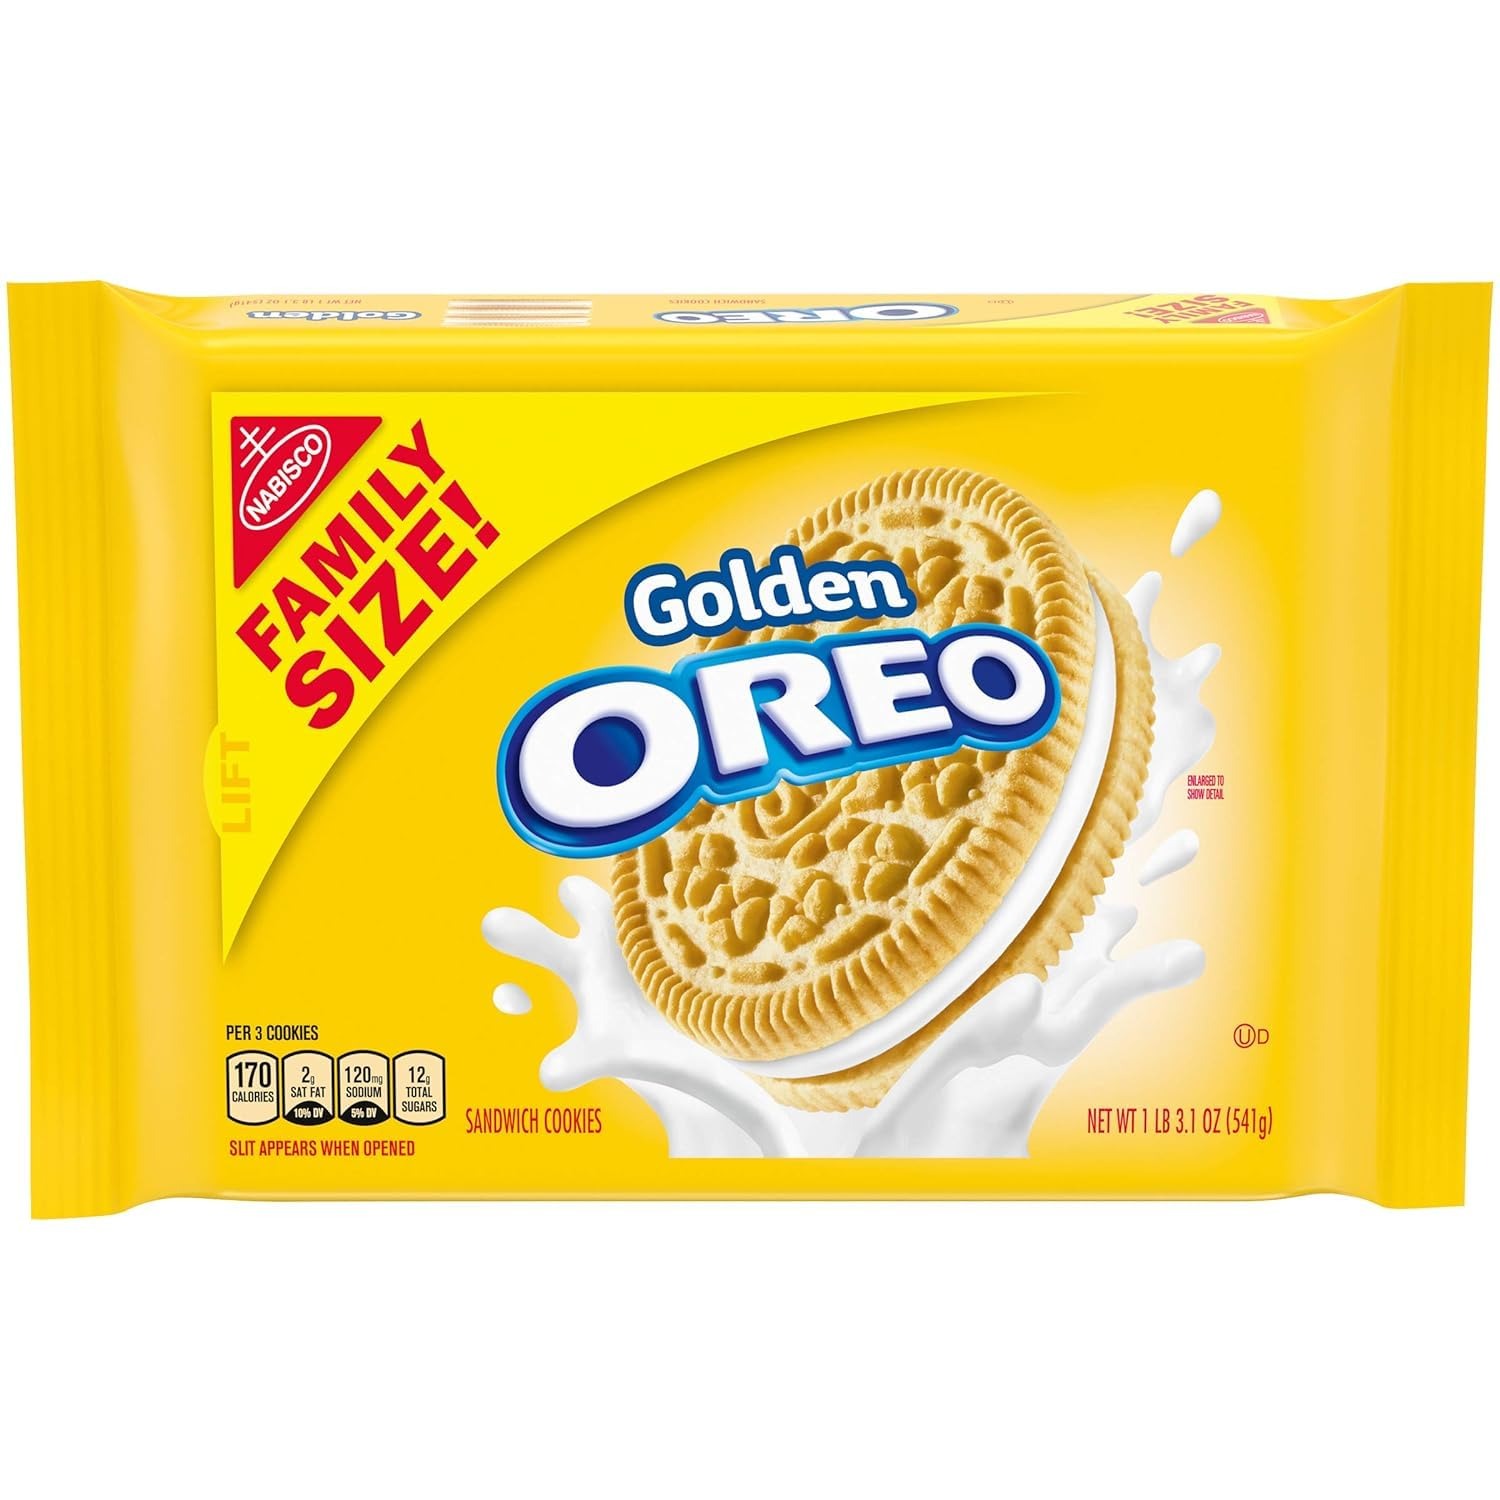
Item Name: Nabisco, Oreo, Golden Sandwich Cookies, Family Size, 19.1oz Bag
Bullet Point: Nabisco Oreo Golden Oreo Sandwich Cookies 191.1oz Family Size
Product Description: Packaged Sandwich Snack Cookies
Value: 19.1
Unit: Ounce

Price: 10.185